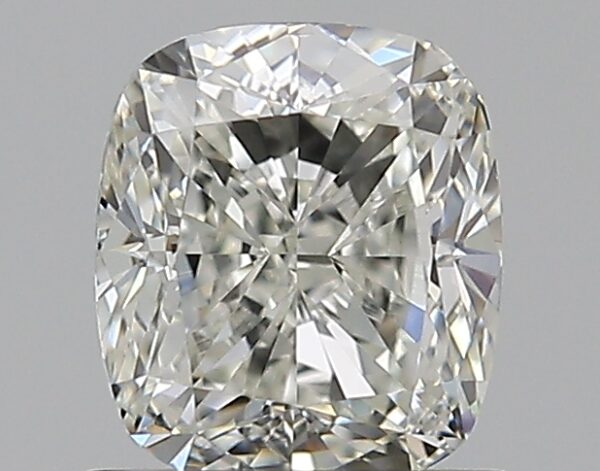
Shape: cushion
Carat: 0.9
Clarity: VVS2
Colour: J
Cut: VG
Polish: EX
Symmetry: VG
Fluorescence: N
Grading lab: GIA
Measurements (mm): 5.75 x 5.01 x 3.56